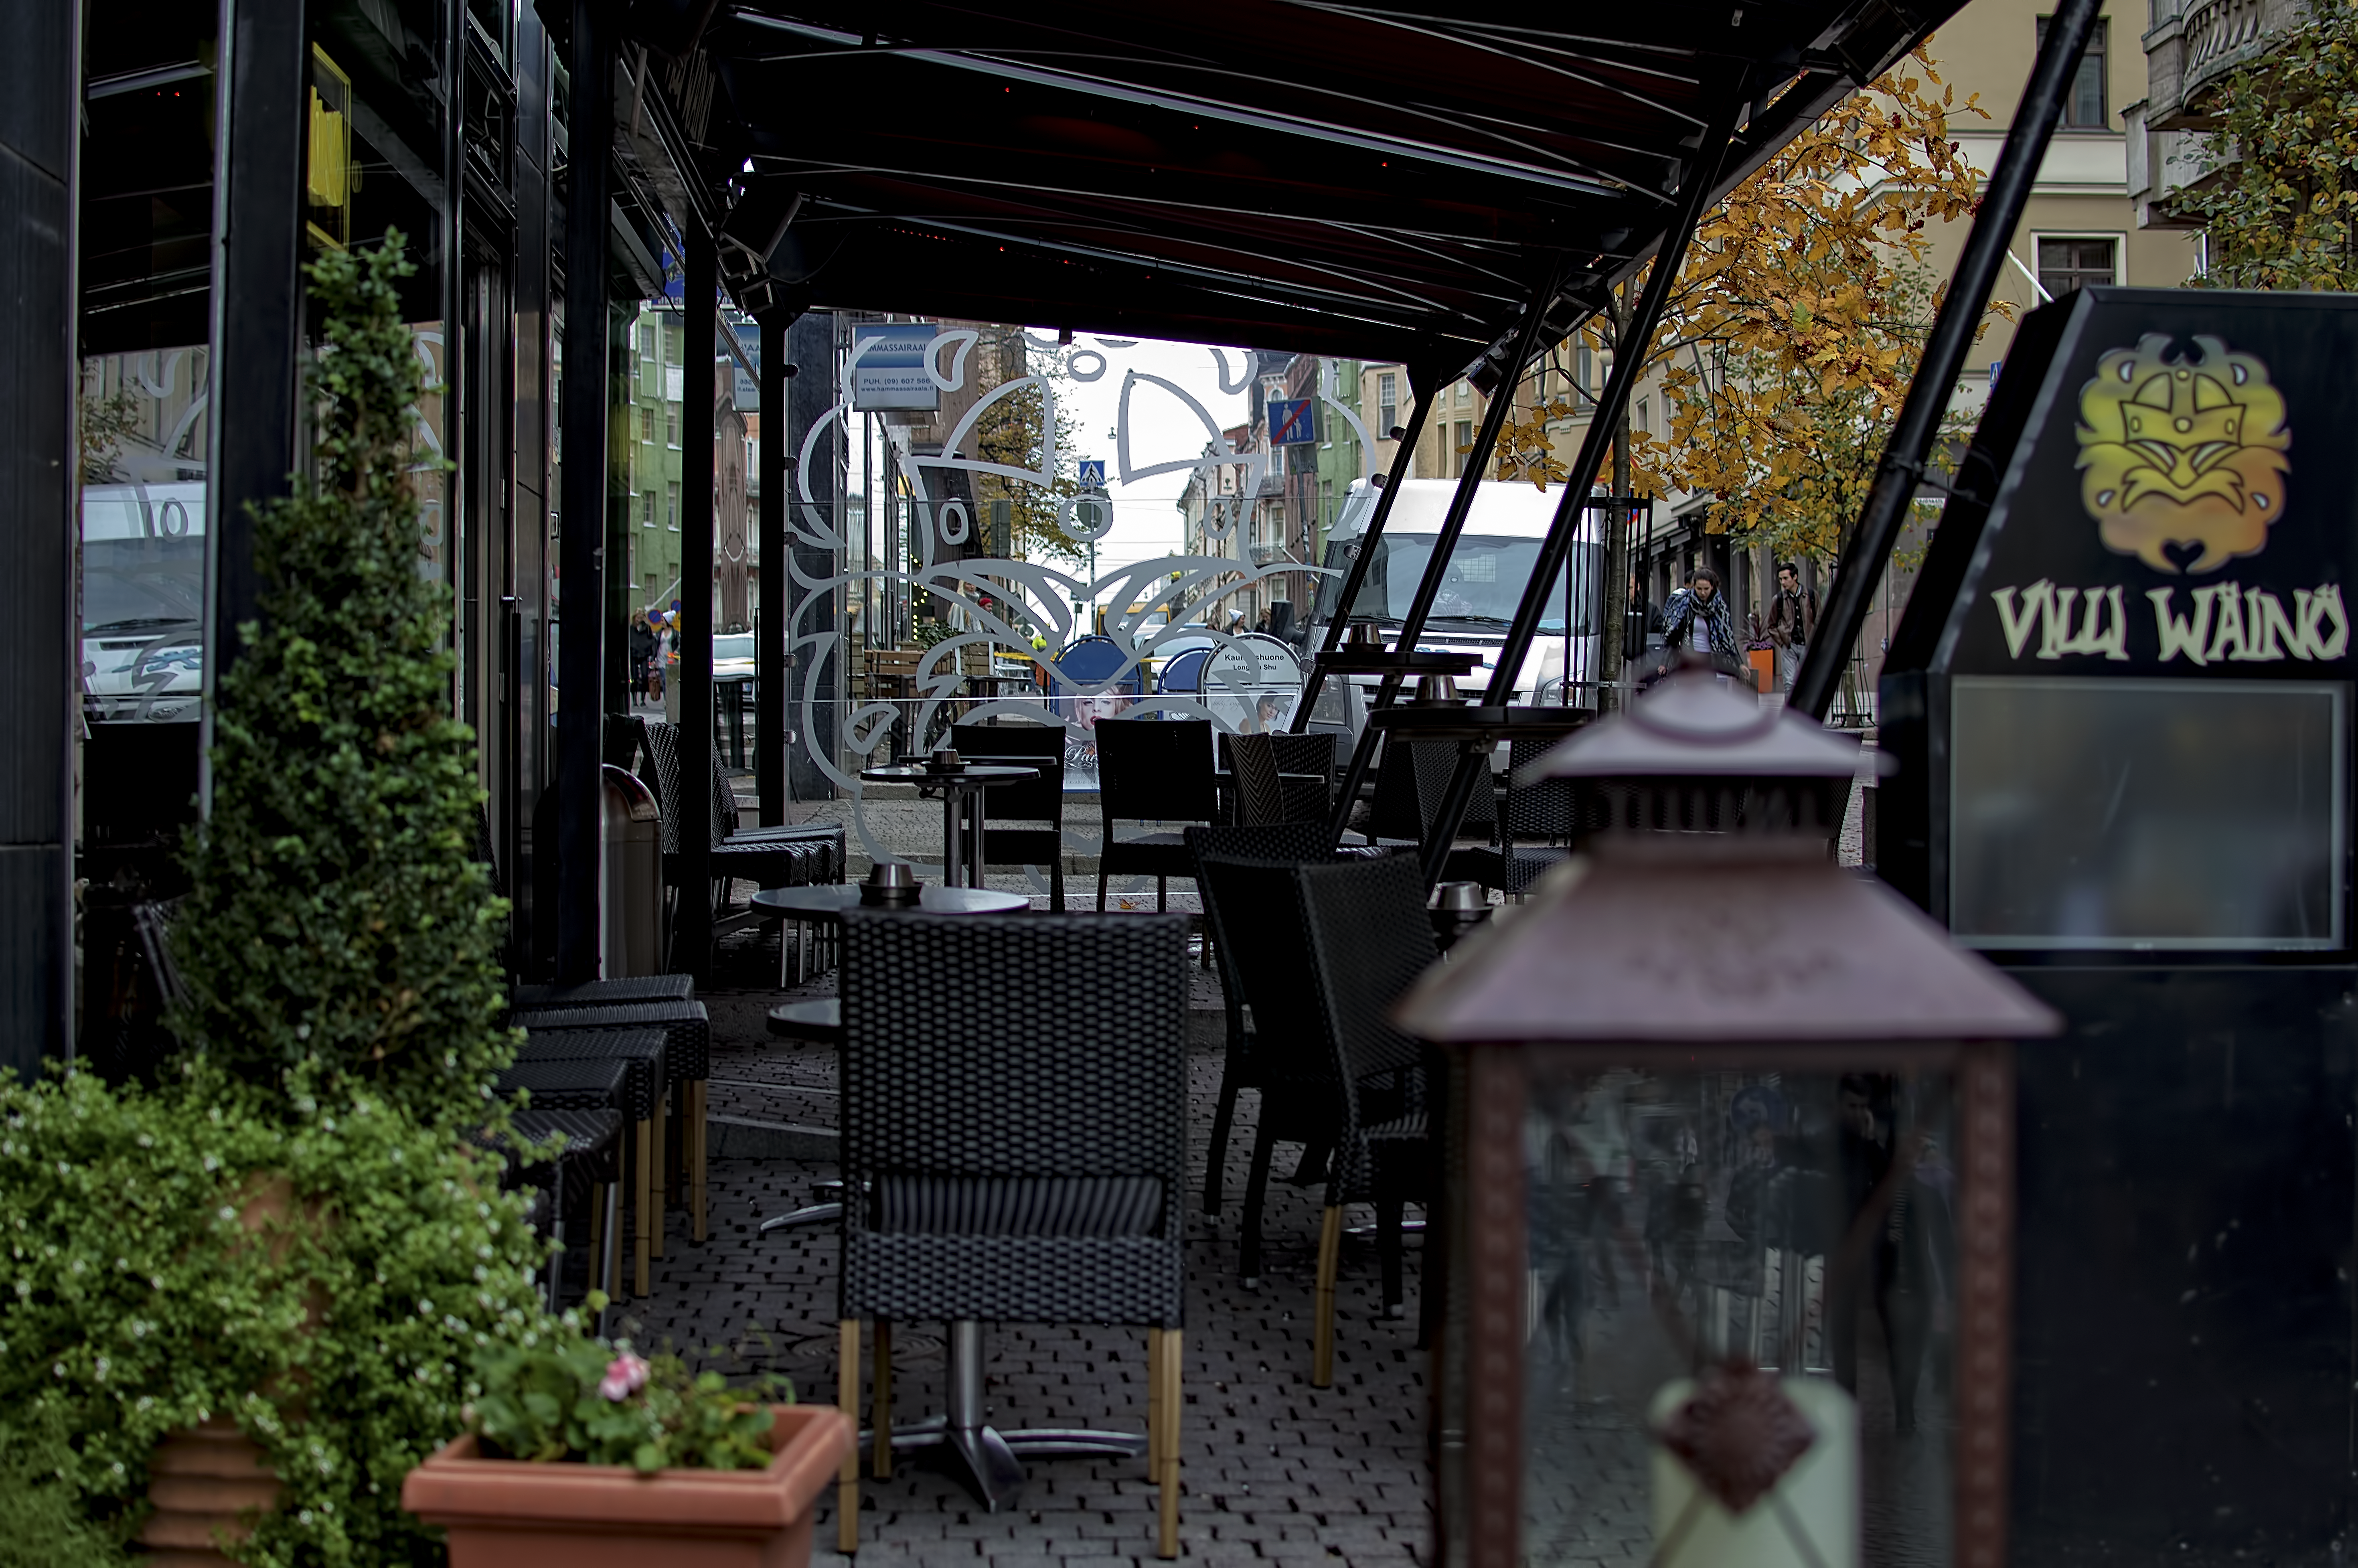
restaurant, cool image, terrace, finland, helsinki, cool photo, i, kalevankatu, villi, win